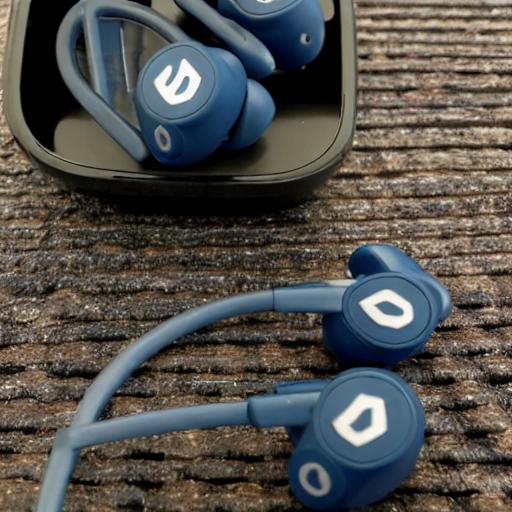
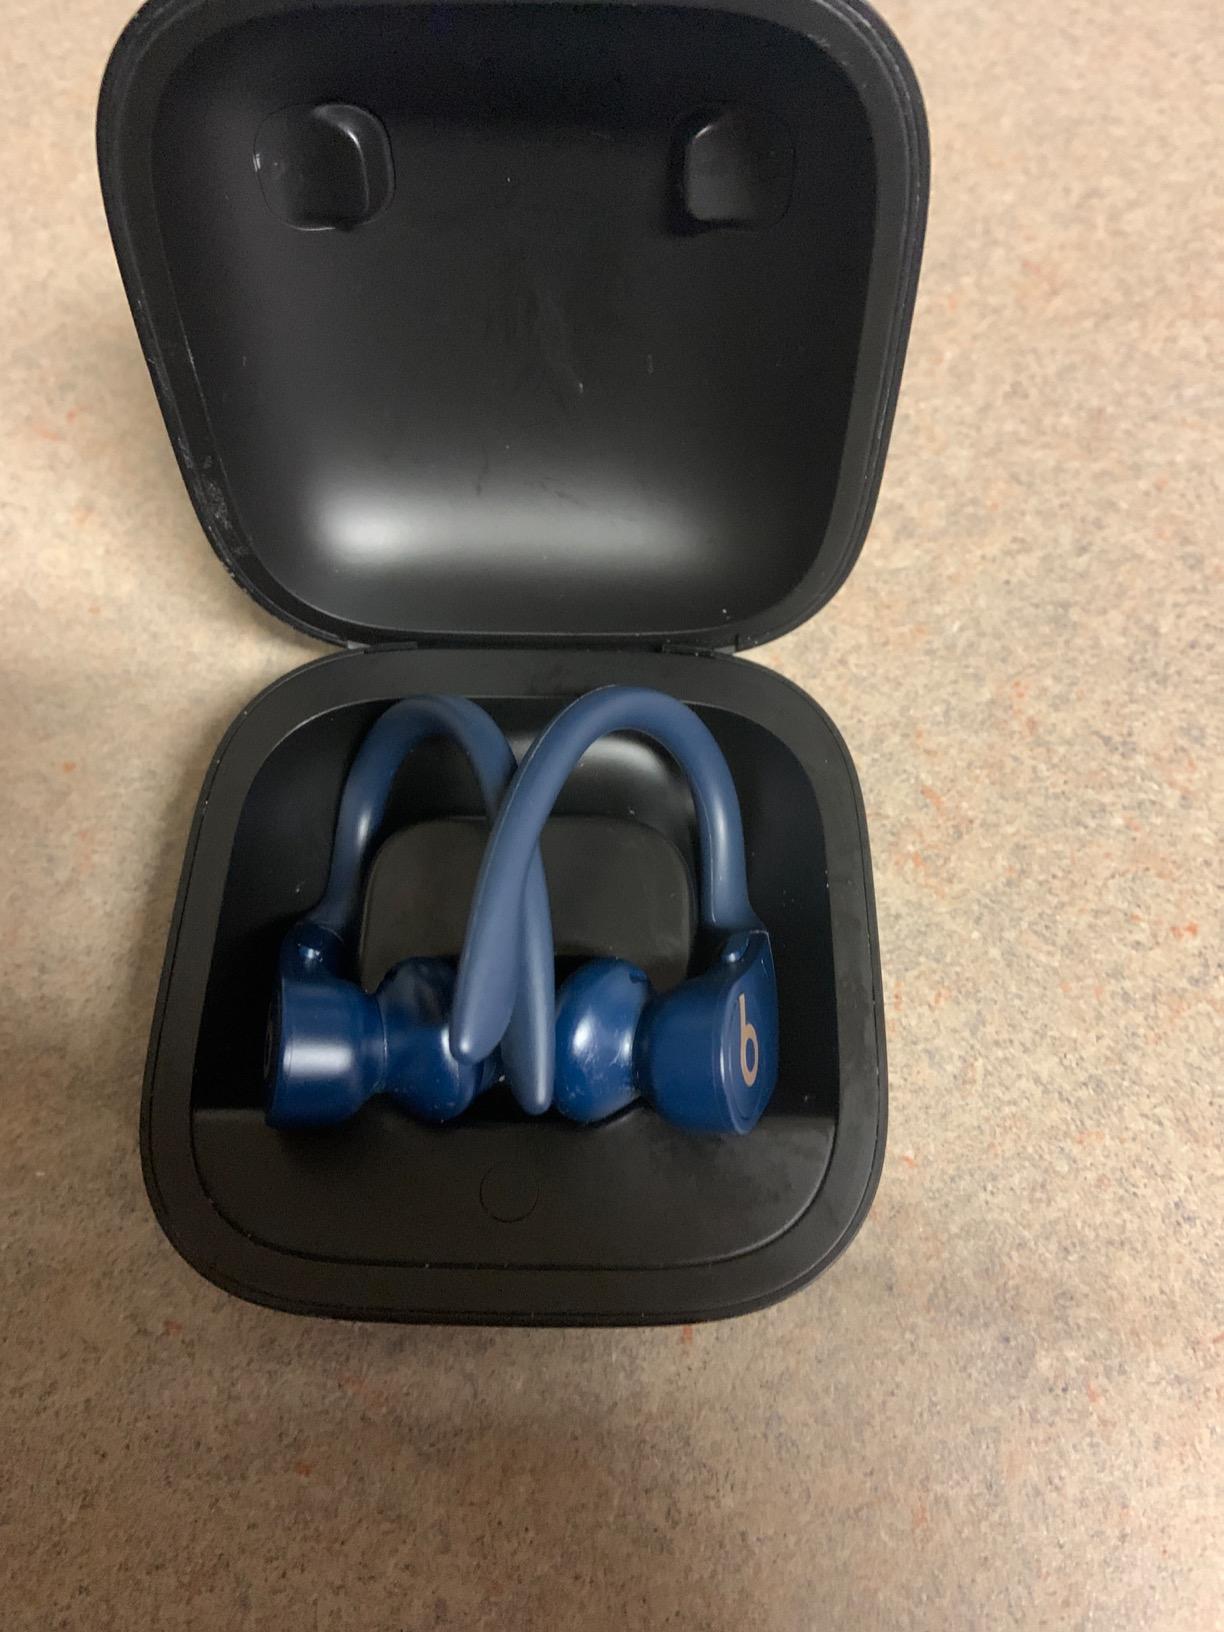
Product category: earbuds
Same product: no